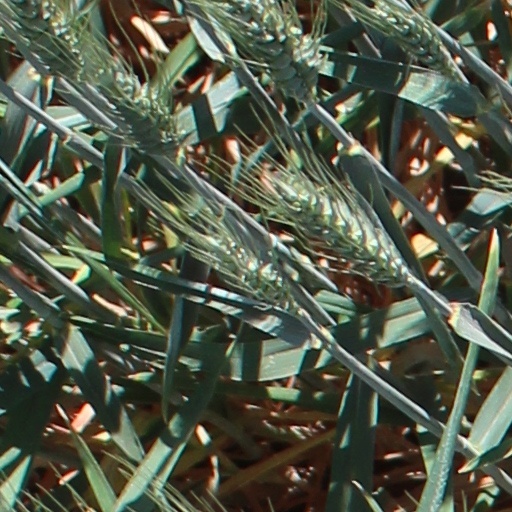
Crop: wheat